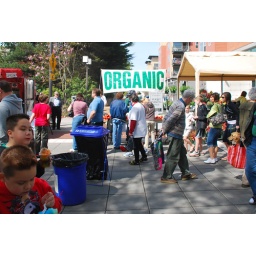
Organic sign in the middle of the market. Kid eating snow cones in lower left corner.